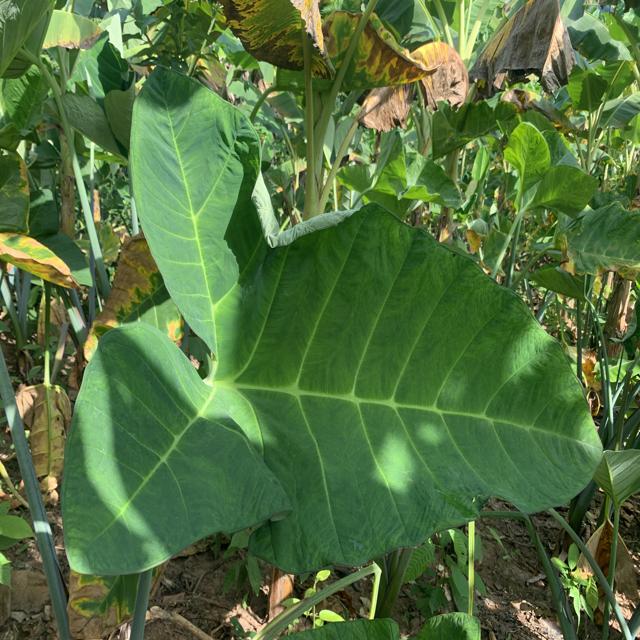
Label: Healthy